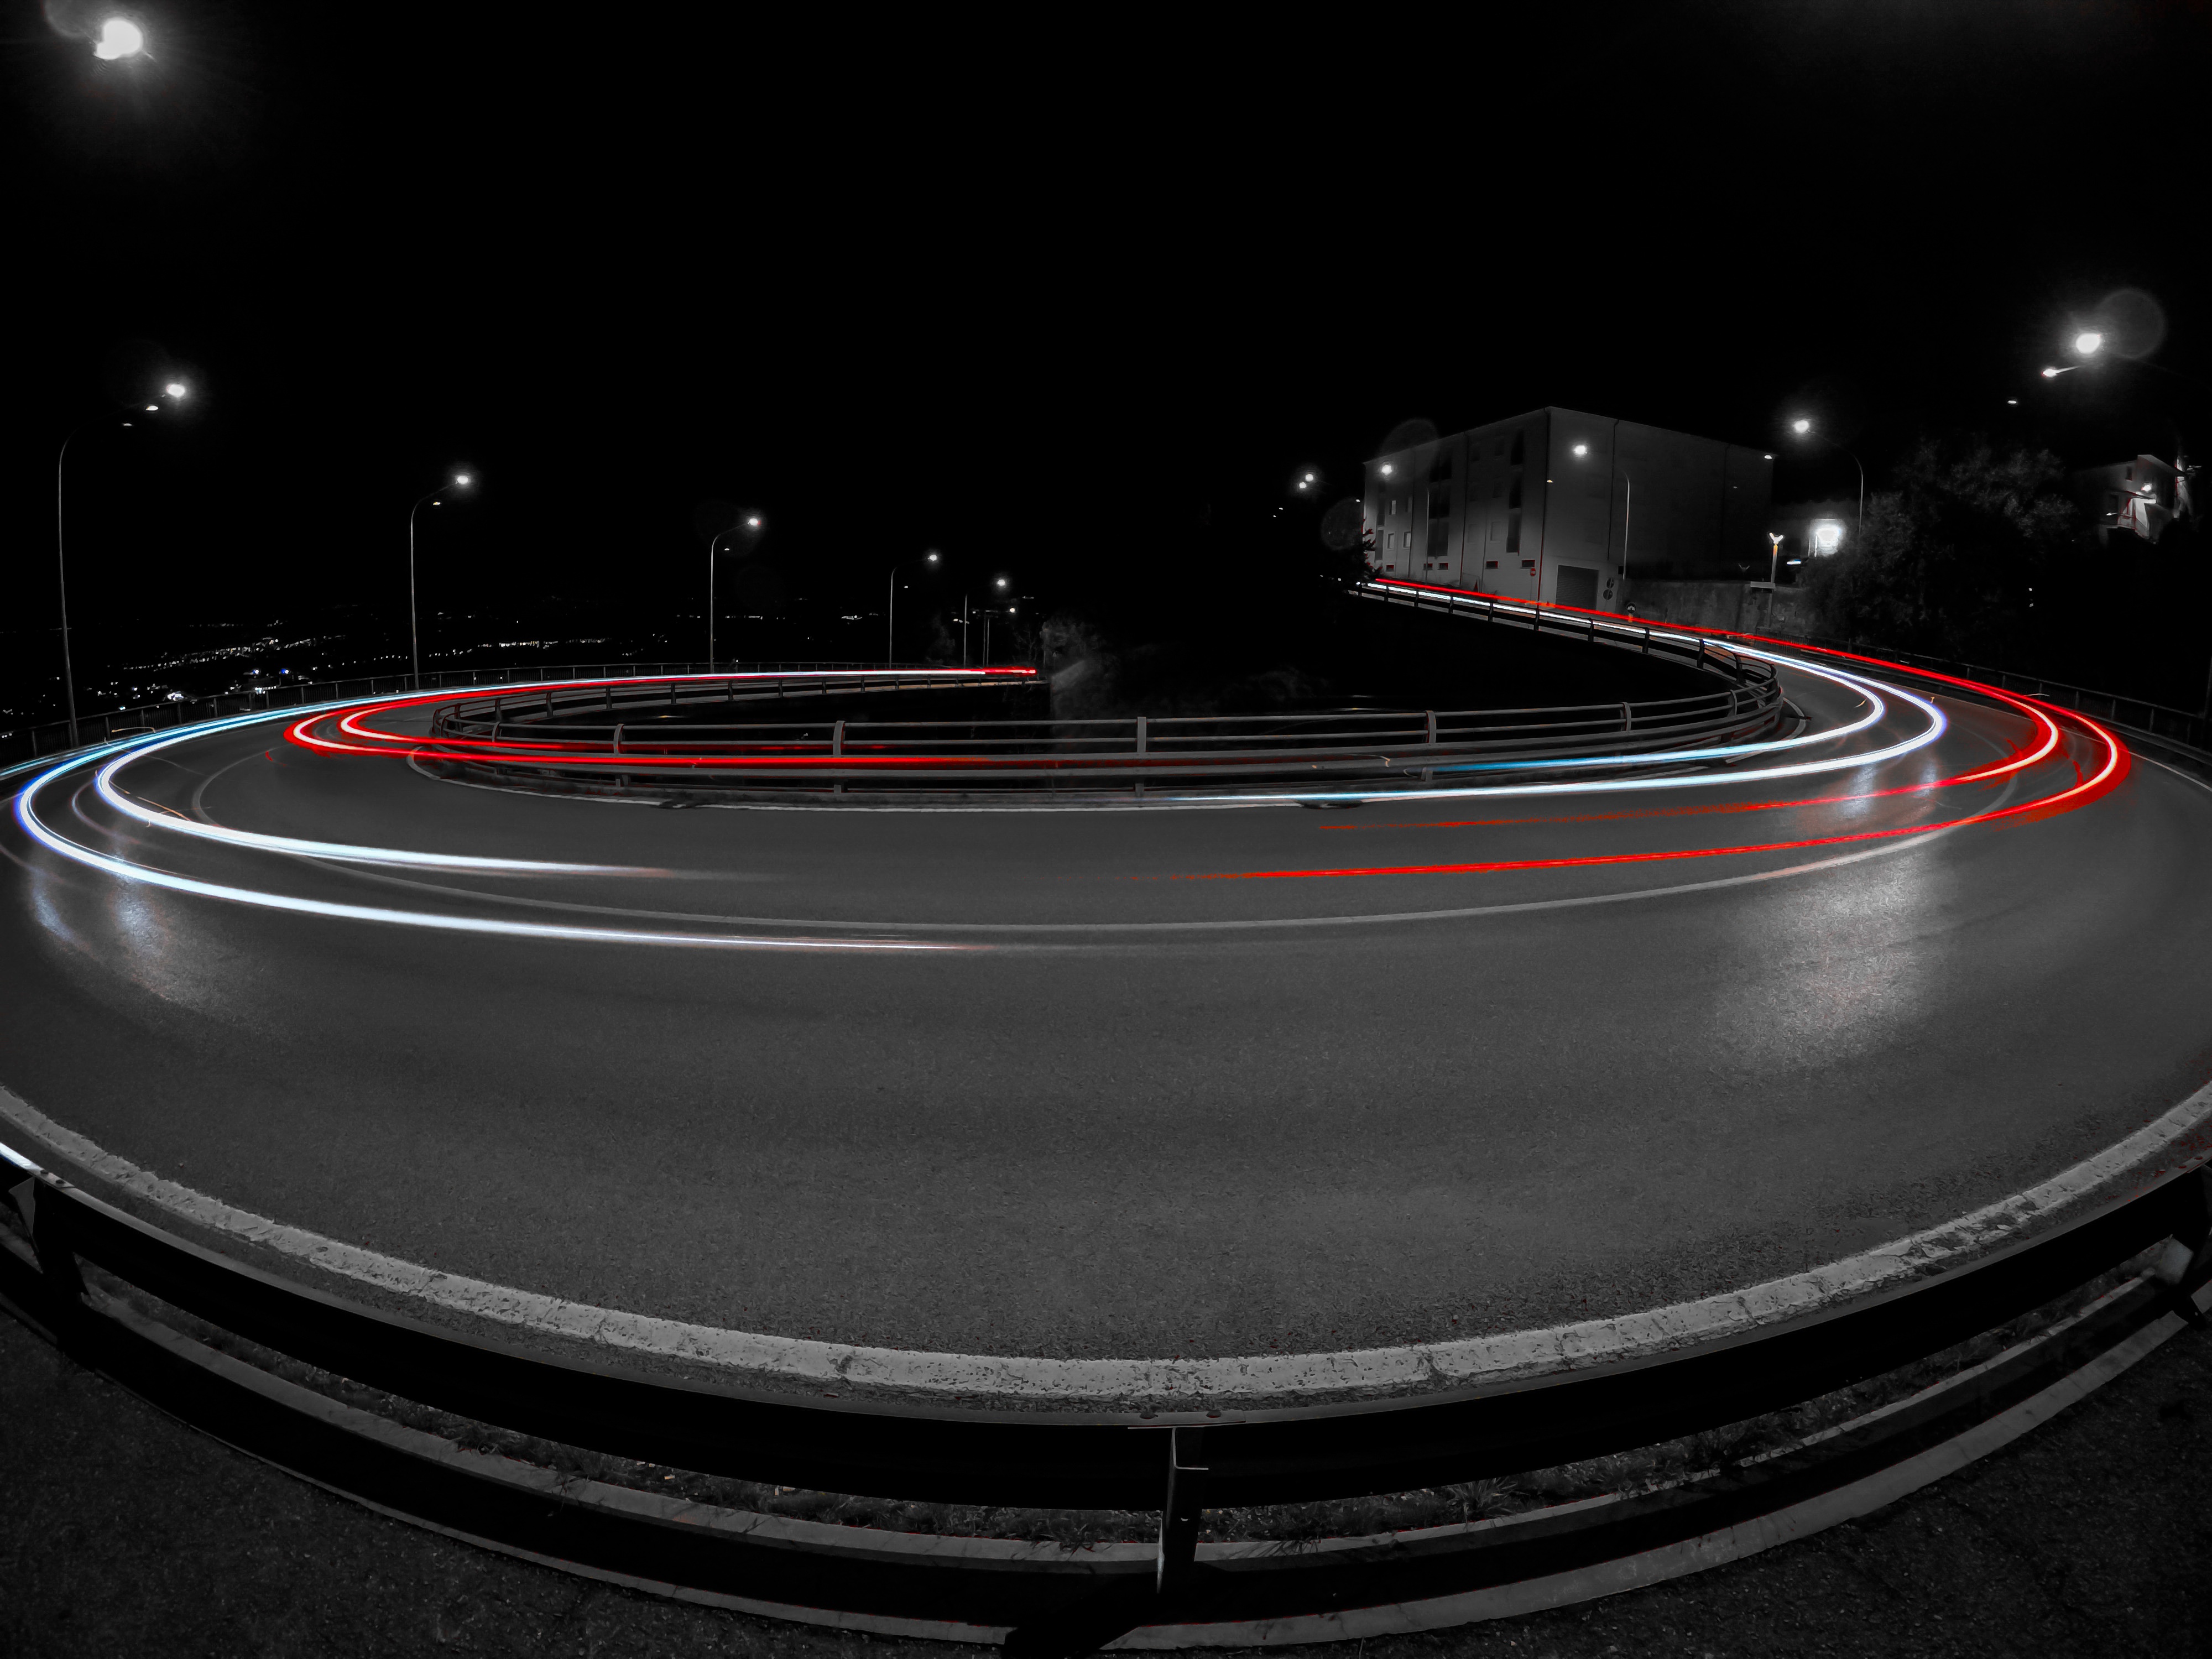
table, structure, night, vehicle, darkness, black, stadium, circle, theatre, shape, atmosphere of earth, sport venue